2009 swine flu pandemic in the United States by state

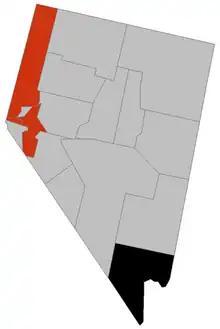
As of July 23, 2009:

The first confirmed case of the virus was reported in Nevada on April 29. A two-year-old girl from Reno contracted the virus, but it is unclear how as the case did not appear to be linked to any previously affected areas. As of recent the virus has spread to Clark County, where the city of Las Vegas lies. It has also resulted in the closing of Mendive Middle School in Sparks, Reno's neighboring city, where ten students were confirmed to have contracted the virus.